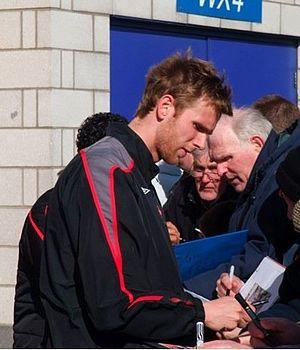
Calum Raymond Paul Davenport est un footballeur anglais né le 1ᵉʳ janvier 1983 à Bedford en Angleterre. Il évolue actuellement en deuxième division anglaise au Leeds United Football Club au poste de défenseur central.